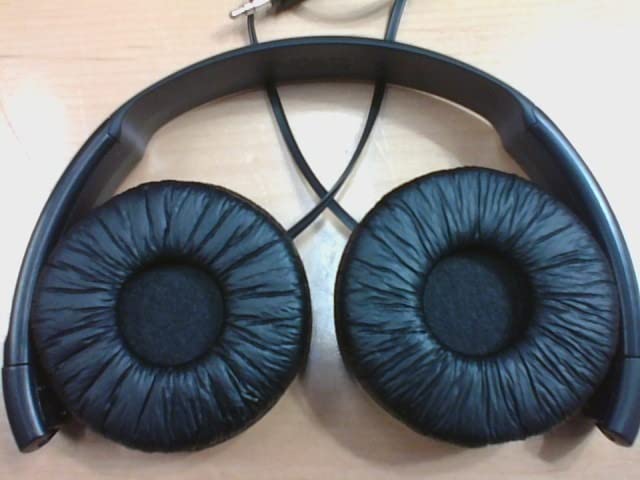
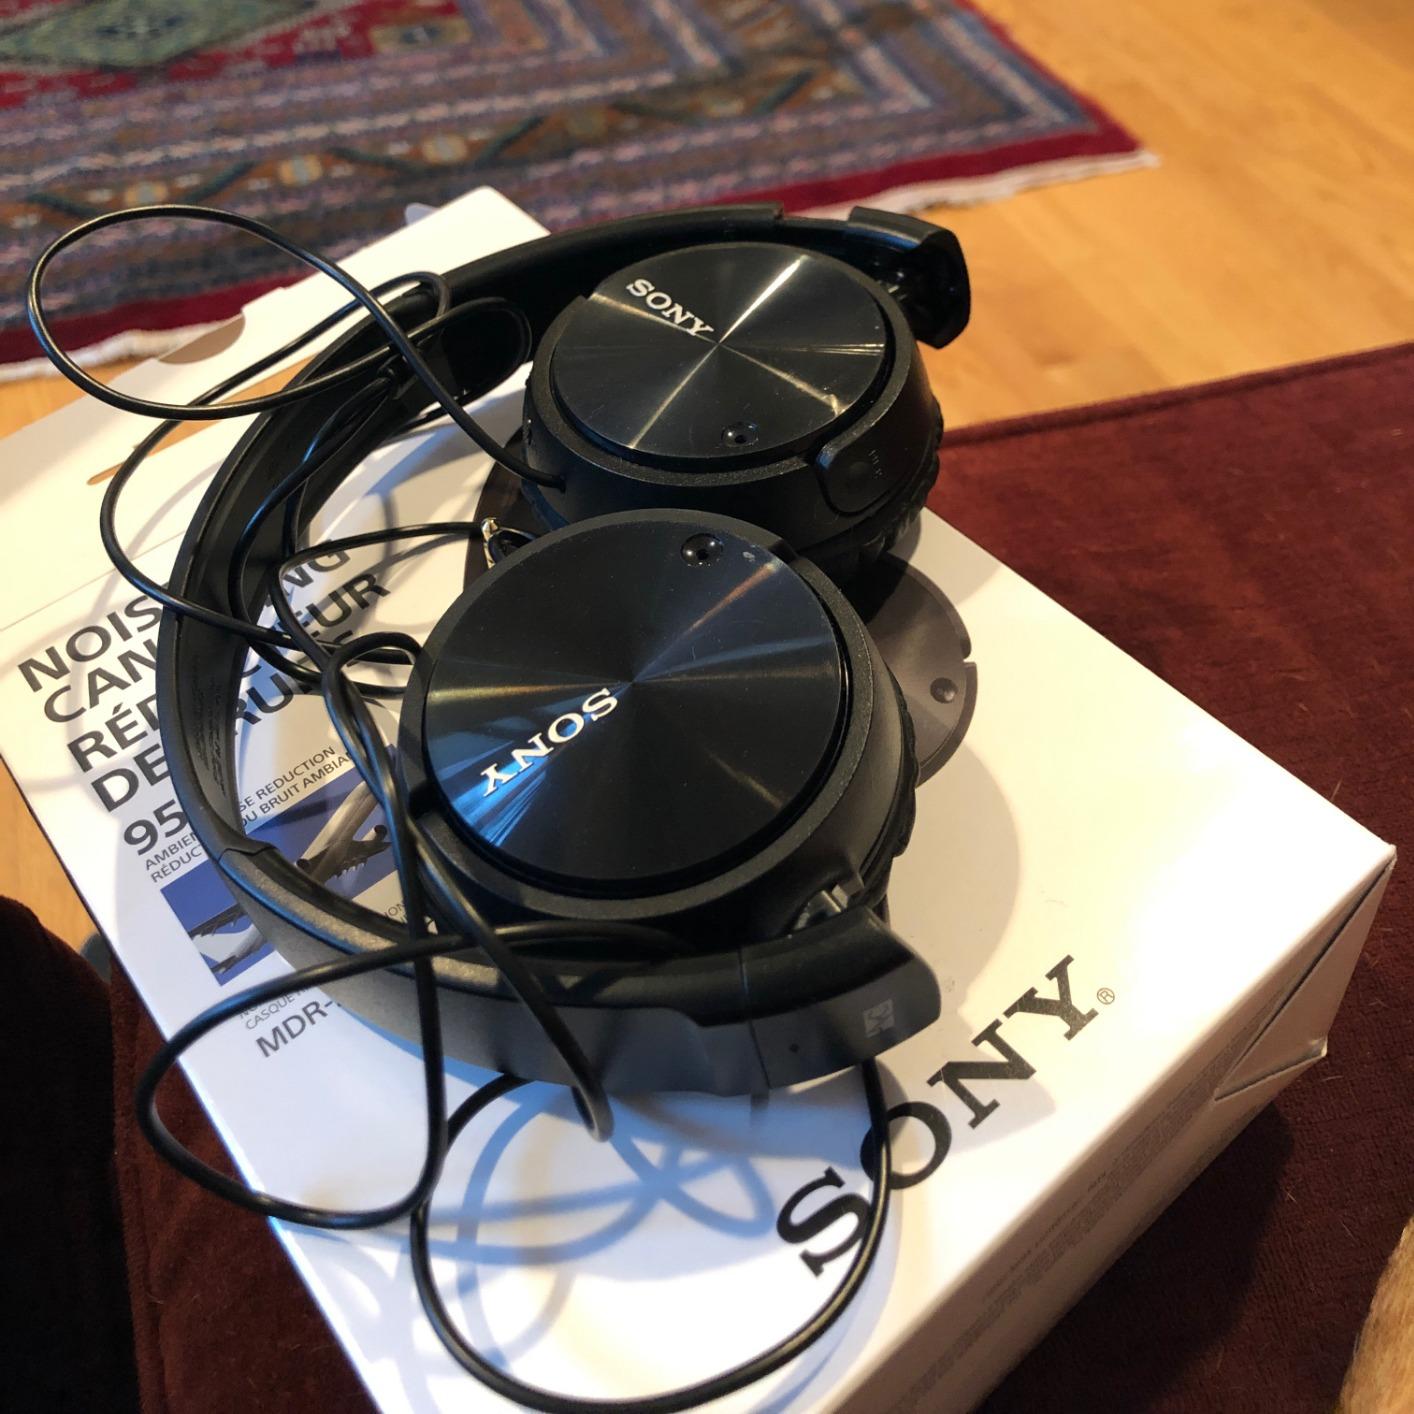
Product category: headphones
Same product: yes